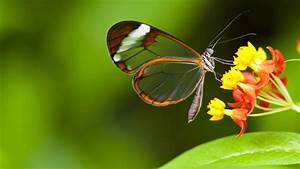
Label: butterfly